George Pattullo (writer)

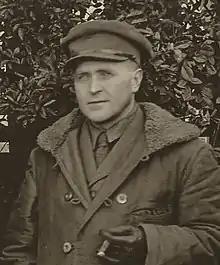
George Pattullo in Konstanz in December 1918

George Pattullo (October 9, 1879 – July 29, 1967) was a Canadian journalist and author who wrote articles and stories for various publications including the "Saturday Evening Post, McClure's Magazine, American Magazine," and "Popular Magazine." He also served as a World War I correspondent, and wrote several novels. One of his stories was the basis for the film "Gasoline Gus (1921 film)". He was the first to report the wartime heroism of Alvin C. York. He was an editor at the "Boston Herald". He wrote stories and novels about the American West after traveling it with photographer Erwin Smith during the summers of 1908 - 1910.